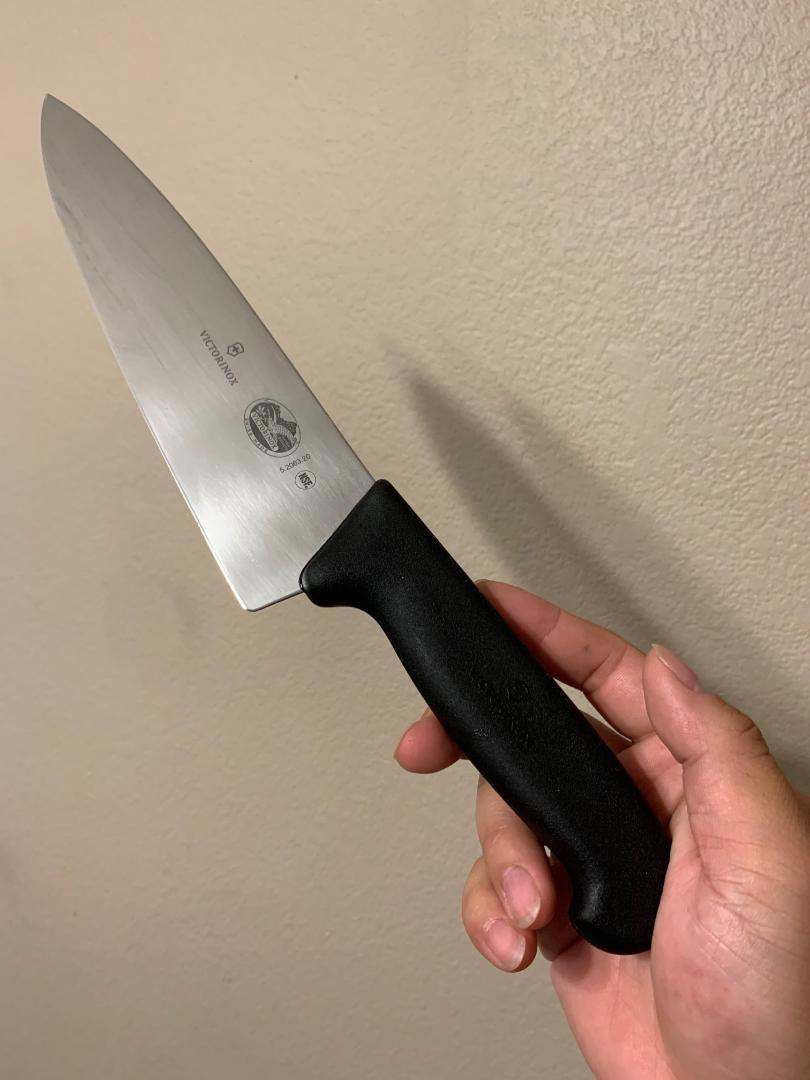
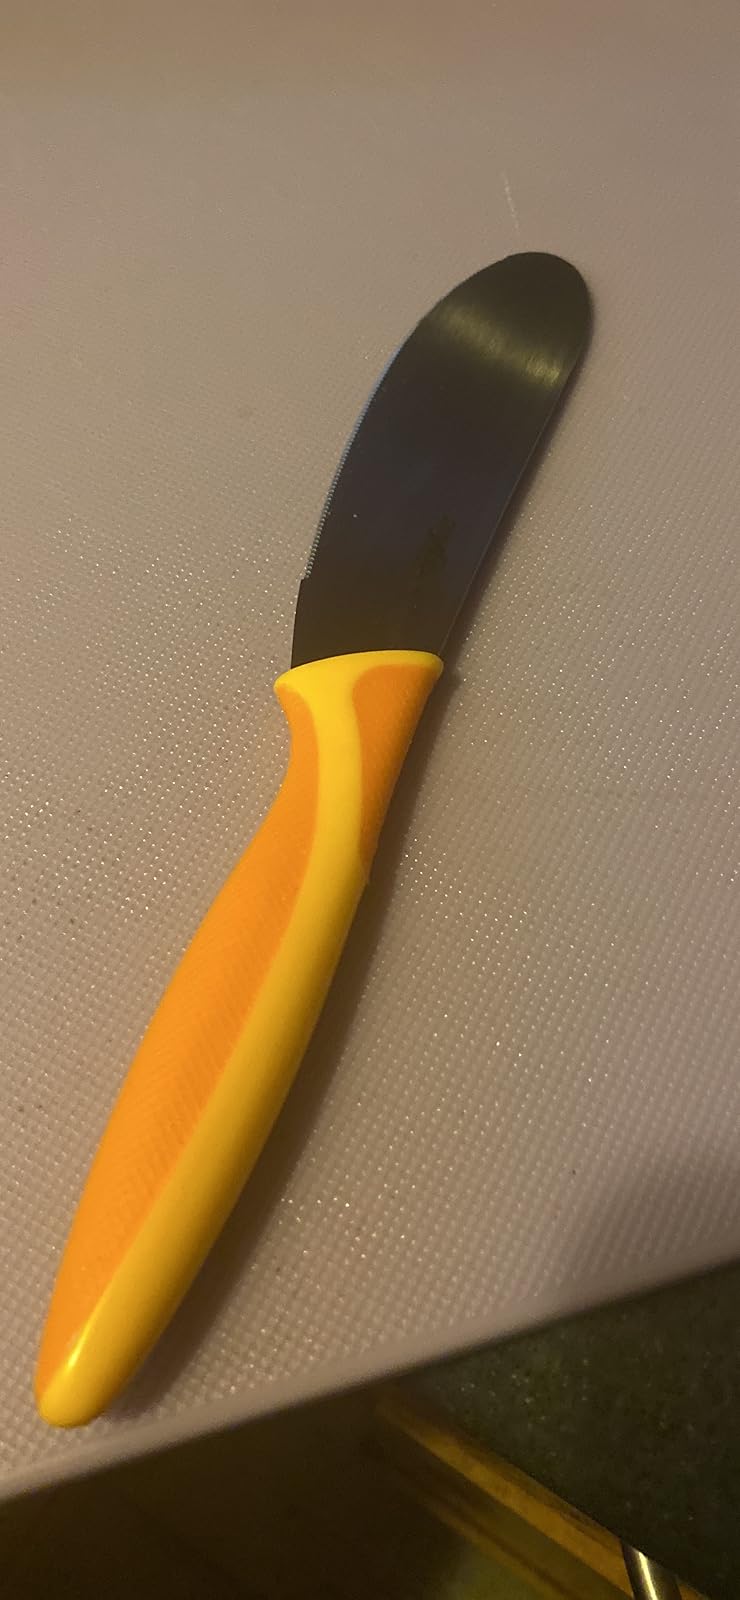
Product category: items_knife
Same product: no